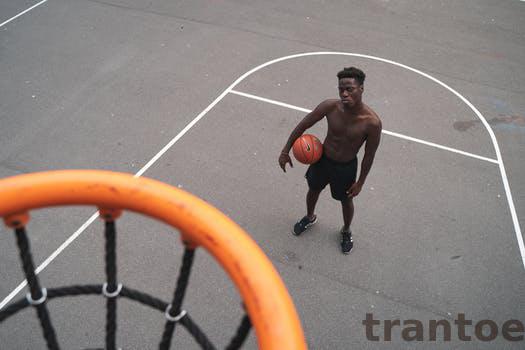
Label: Watermark